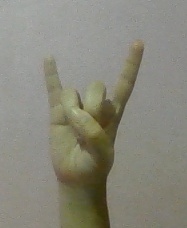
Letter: la